Janet Jackson's Rhythm Nation 1814

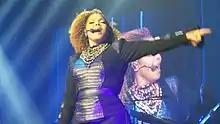
Jackson singing "Love Will Never Do (Without You)" during her 2015–16 Unbreakable World Tour. The song became the final of seven top five singles released from "Rhythm Nation 1814".

Aside from its commercial performance, the album's composition has continued to receive acclaim for its sonic innovation. Upon its 25th anniversary, music critic and scholar Joseph Vogel observed that when viewed "as a complete artistic statement, "Rhythm Nation 1814" was a stunning achievement. It married the pleasures of pop with the street energy and edge of hip-hop." Kyle Anderson of "Entertainment Weekly" asserted the record "has barely aged—it sounds as rich and vital as it did when it was first released, and stylistically as contemporary as anything on the "Billboard" charts." Anderson also underscores that it pioneered several musical trends, citing records by pop and R&B artists including Rihanna, Pink, Beyoncé, Frank Ocean, Gwen Stefani, The Weeknd, Lady Gaga, Jhené Aiko, Miguel, Christina Aguilera, FKA Twigs, and Tinashe that have exhibited similarities to the "landmark" album. Its single for "Alright" featuring Heavy D made Jackson the first pop artist to team with a rapper, "setting the trend for future pop and hip-hop collaborations." Additionally, "Black Cat" set a precedent for female pop stars segueing into glam metal. The album notably influenced Michael Jackson's "Dangerous" (1991) and "" (1995), the latter of which features the sibling's duet "Scream", produced by Jimmy Jam and Terry Lewis. Its impact also extends to indie and alternative rock music, with School of Seven Bells, A Sunny Day in Glasgow, and Alexis Krauss of Sleigh Bells citing the album as an influence in their work. MTV's Brenna Ehrlich remarked: "From Beyoncé ... to Britney Spears to Robyn to Sleigh Bells, the influence of Jackson's game-changer of a record is still rippling through the radio waves (or SoundCloud waves) today."